Common green bottle fly

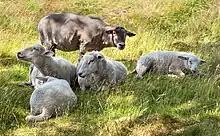
Sheep, common to Northern Europe

The complex courtship process of "L. sericata" consists of several stages of display on the part of the male. First, the male identifies a potential mate and pushes her with his head; he then taps her with his fore leg multiple times. The male then mounts the female and attempts copulation, continuing to tap his fore leg on her body. If the female is receptive, copulation proceeds, genital contact is achieved, and when the process is over, both individuals move away. If she is not receptive, the female kicks at the male with her hind legs, but this is not usually successful at dismounting the male, and the mating proceeds, nevertheless. Some males are left-biased and some males are right-biased in their fore leg tapping, but this bias does not appear to have an effect on their mating success.